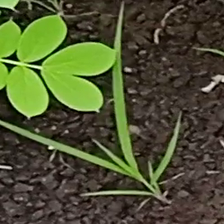
Weed species: Digitaria_SP_(Digitaria Sanguinalis )